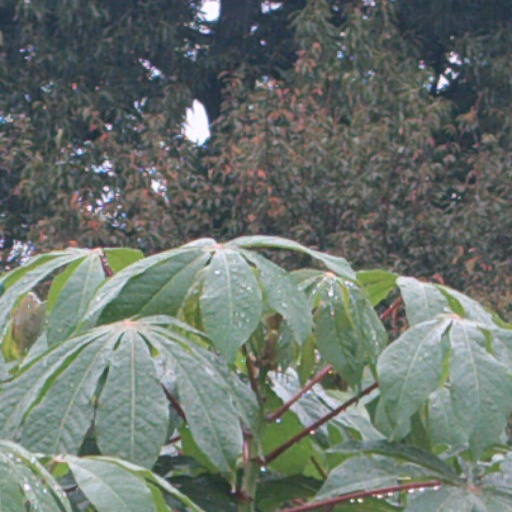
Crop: cassava